Stalag VIII-B

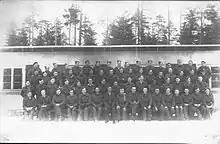
British and Allied surgical patients at prisoner of war camp Stalag 344-E (VIII-B) "Lazarett" Feb 1944

The hospital facilities at Stalag VIII-B were among the best in all the Stalags. The so-called "Lazarett" was set up on a separate site with eleven concrete buildings. Six of them were self-contained wards, accommodating each about 100 patients. The others served as treatment blocks with operating theaters, X-ray and laboratory facilities, as well as kitchens, a morgue, and accommodations for the medical staff.